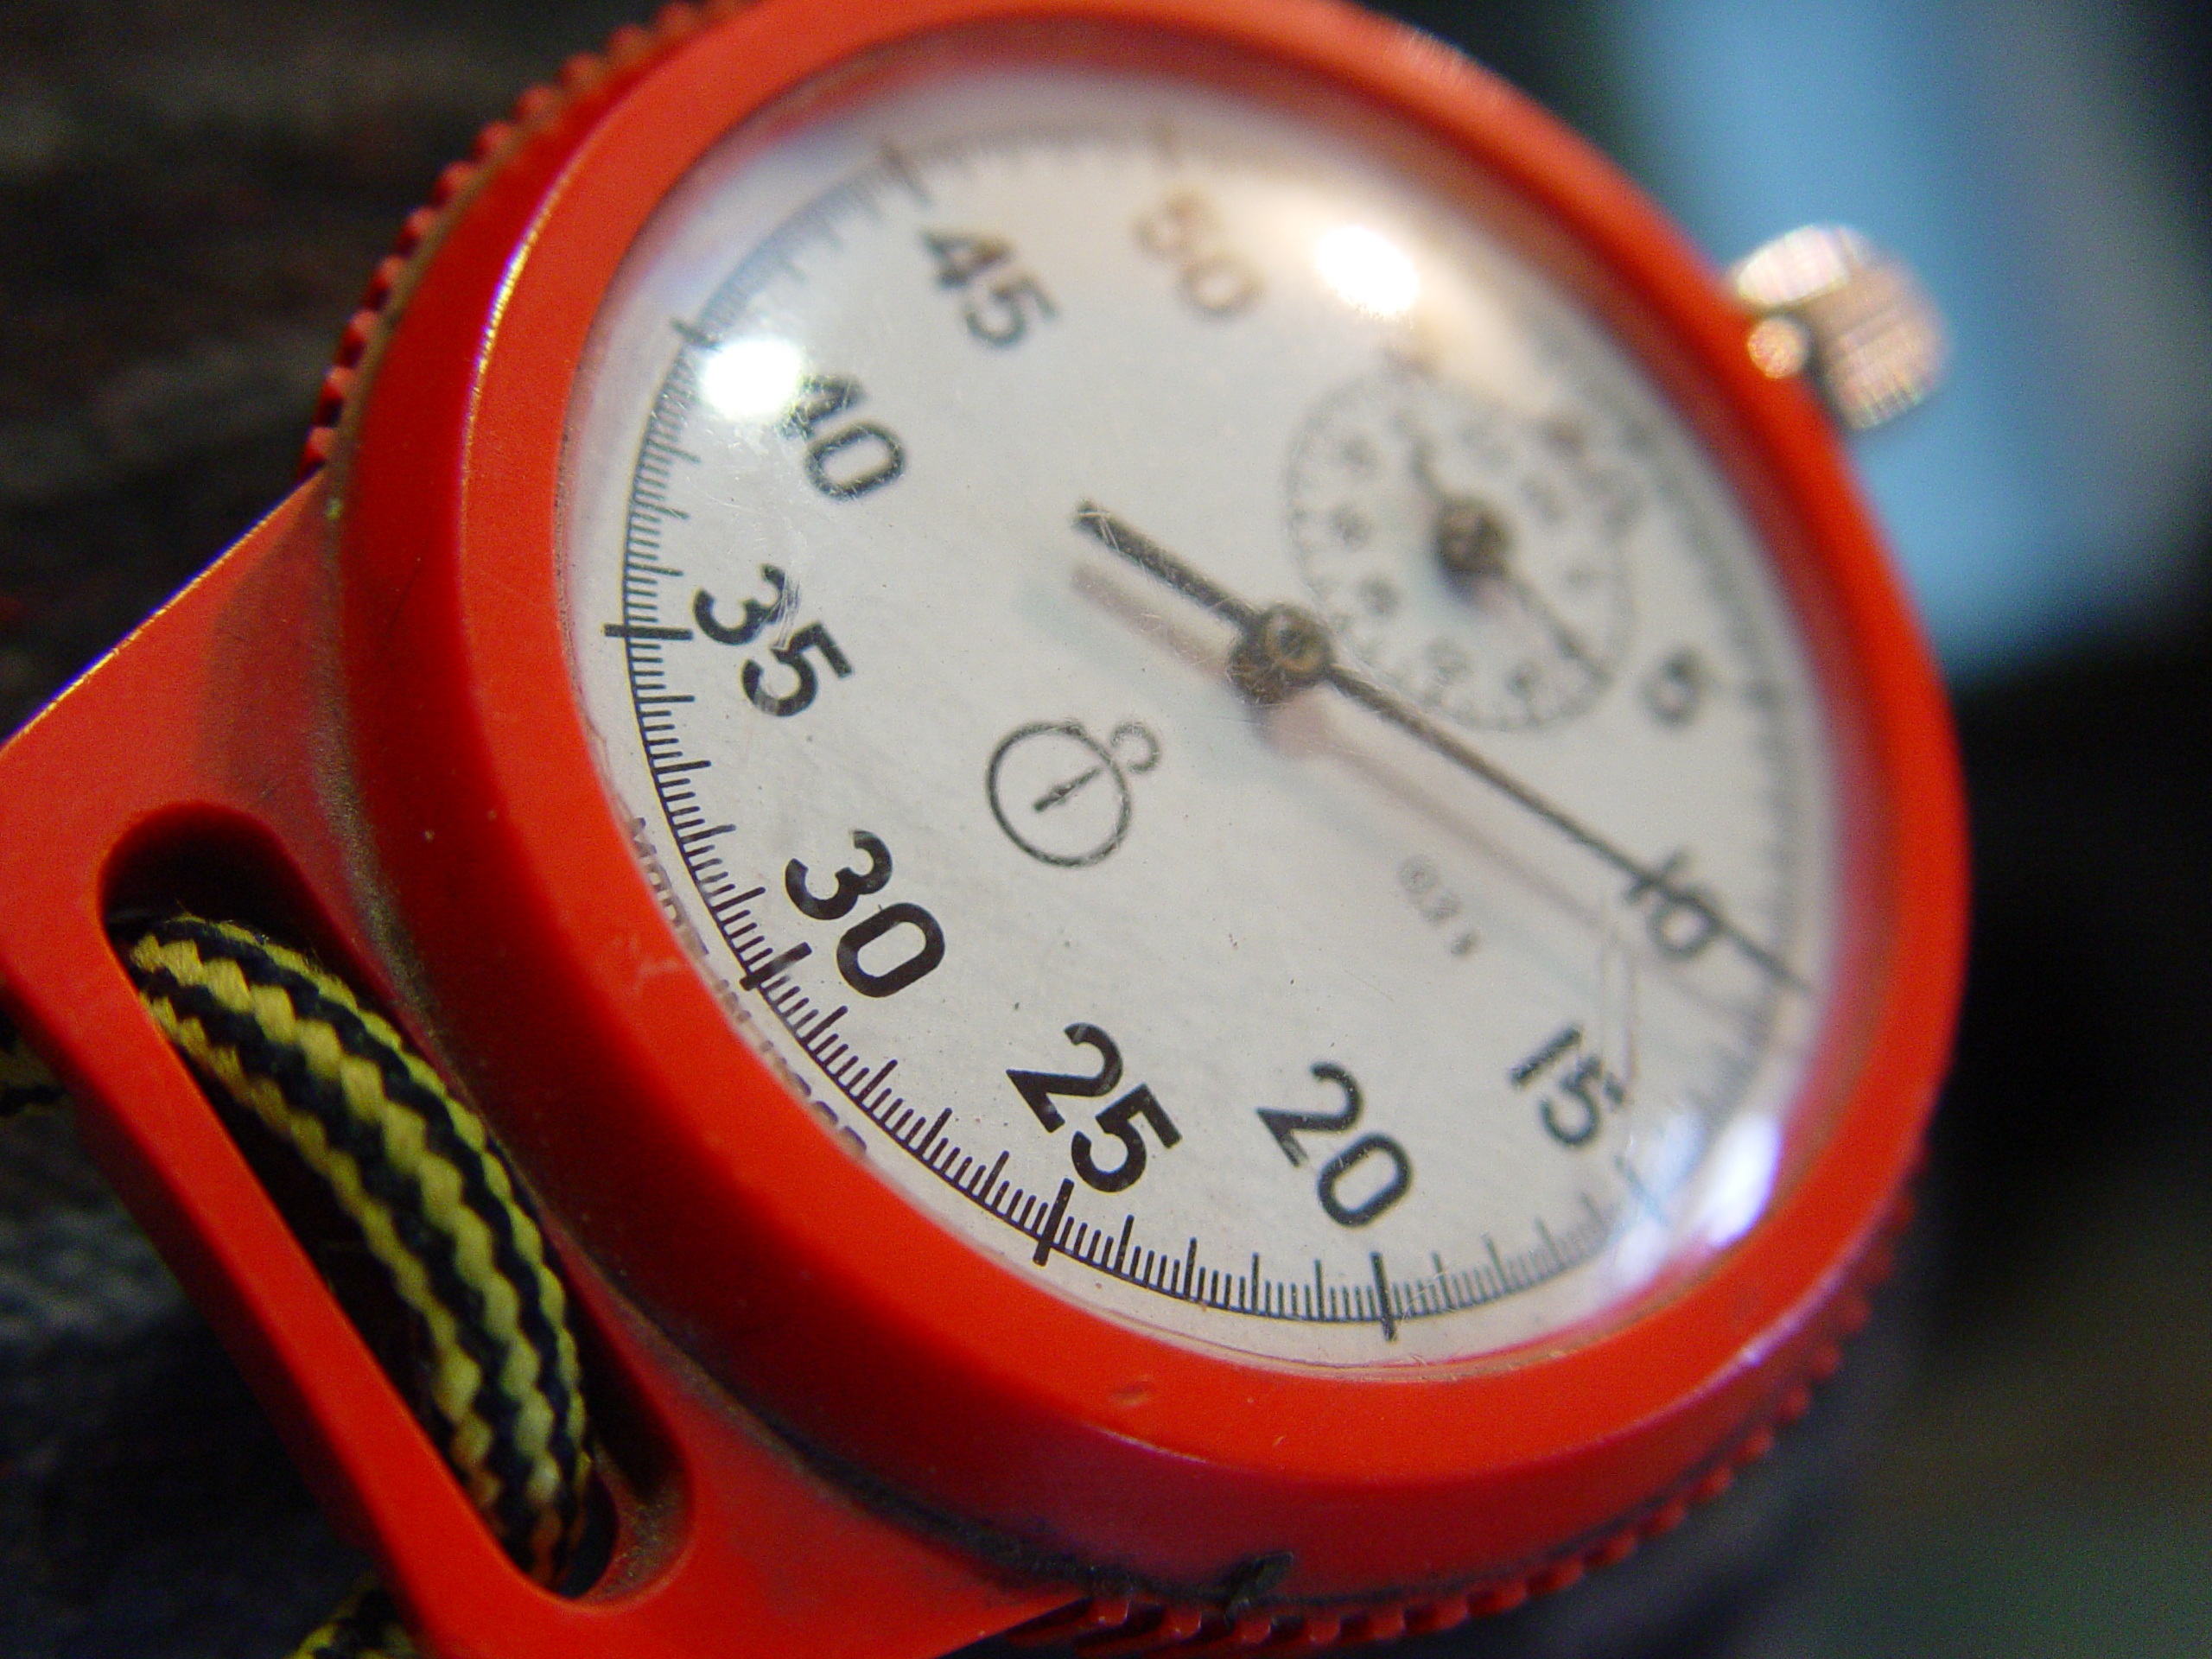
watch, hand, clock, red, gauge, speed, tachometer, sports, stopwatch